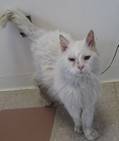
Label: cat